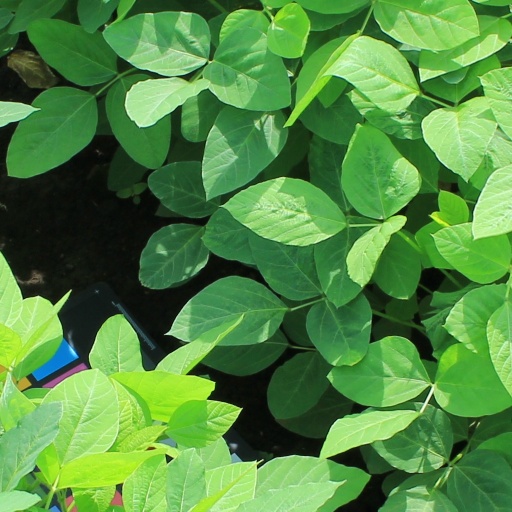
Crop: soybean